Frank Munsey

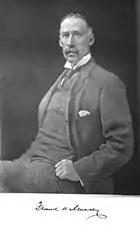
Frank Munsey

Once he became interested in newspapers, Munsey's visibility increased, both locally and nationally. Over a 24-year period he bought, operated and/or sold as many as 17 papers. During a period in which the total number of American newspapers was in decline, Munsey became known for merging many of his properties. Though perhaps wise financially, his mergers earned him a great deal of enmity from those who worked in the industry. He would be referred to at various times as ""Executioner of Newspapers"", the ""Dealer in Dailies"" and the ""Undertaker of Journalism"."